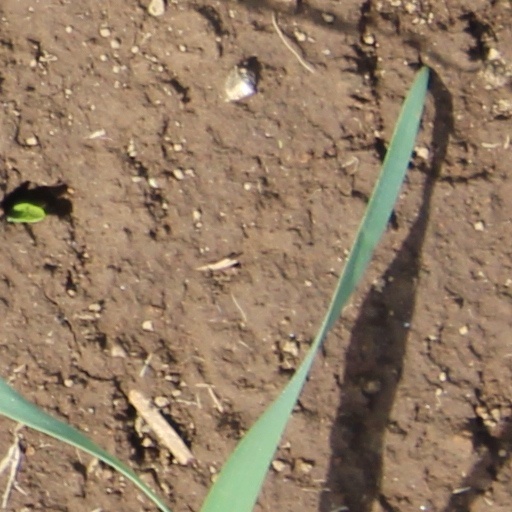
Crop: wheat